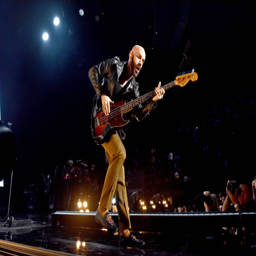
actor of the band performs onstage during night .